Suo Pavlichenko

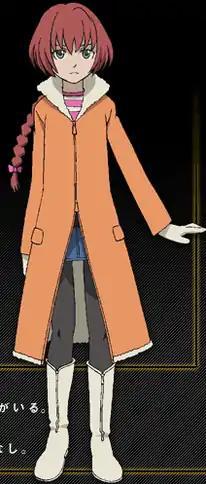
Promotional illustration for Suo Pavlichenko

is a fictional character introduced in the anime series "". A young teenage girl, Suo is an upbeat Eurassian photographer who lives alongside her father while aiming to protect her twin brother, Shion, who is a Contractor, a human with supernatural powers. One day, the Pavlichenko family is attacked by the assassin Hei who wants a piece of a meteor Shion is hiding but ends up taking her under his hand during a mayhem caused by Section 3 who also seek Shion. Despite hating Hei, Suo goes along with his plans and soon ends up awakening her own powers. The character has also appeared in the video game "Heroes Phantasia".